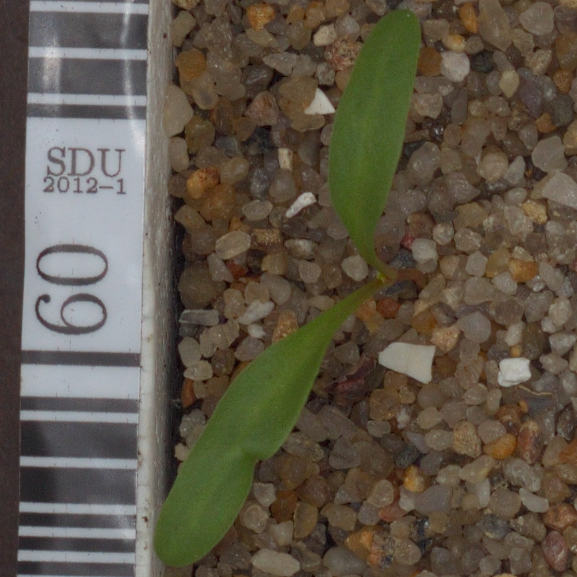
Label: sugar_beet